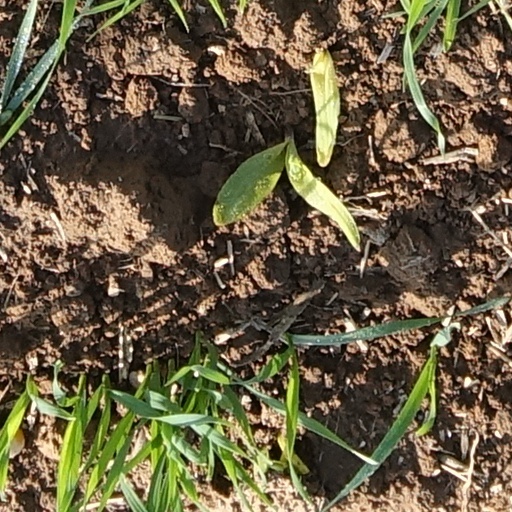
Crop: wheat